Defense Threat Reduction Agency

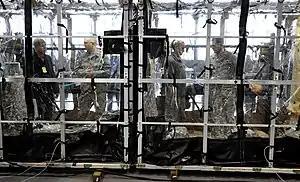
Members of the local area media and Scott Air Force Base medical personnel tour the Transport Isolation System 23 January 2015, during a roll-out ceremony for the system on Scott AFB, Illinois. (USTRANSCOM photo)

After the end of the Cold War, DTRA and its predecessor agencies implemented the DoD aspects of several treaties that assist former Eastern Bloc countries in the destruction of Soviet era nuclear weapons sites (such as missile silos and plutonium production facilities), biological weapons sites (such as the Soviet biological weapons program), and chemical weapons sites (such as the GosNIIOKhT) in an attempt to avert potential weapons proliferation in the post-Soviet era as part of the Nunn–Lugar Cooperative Threat Reduction program.